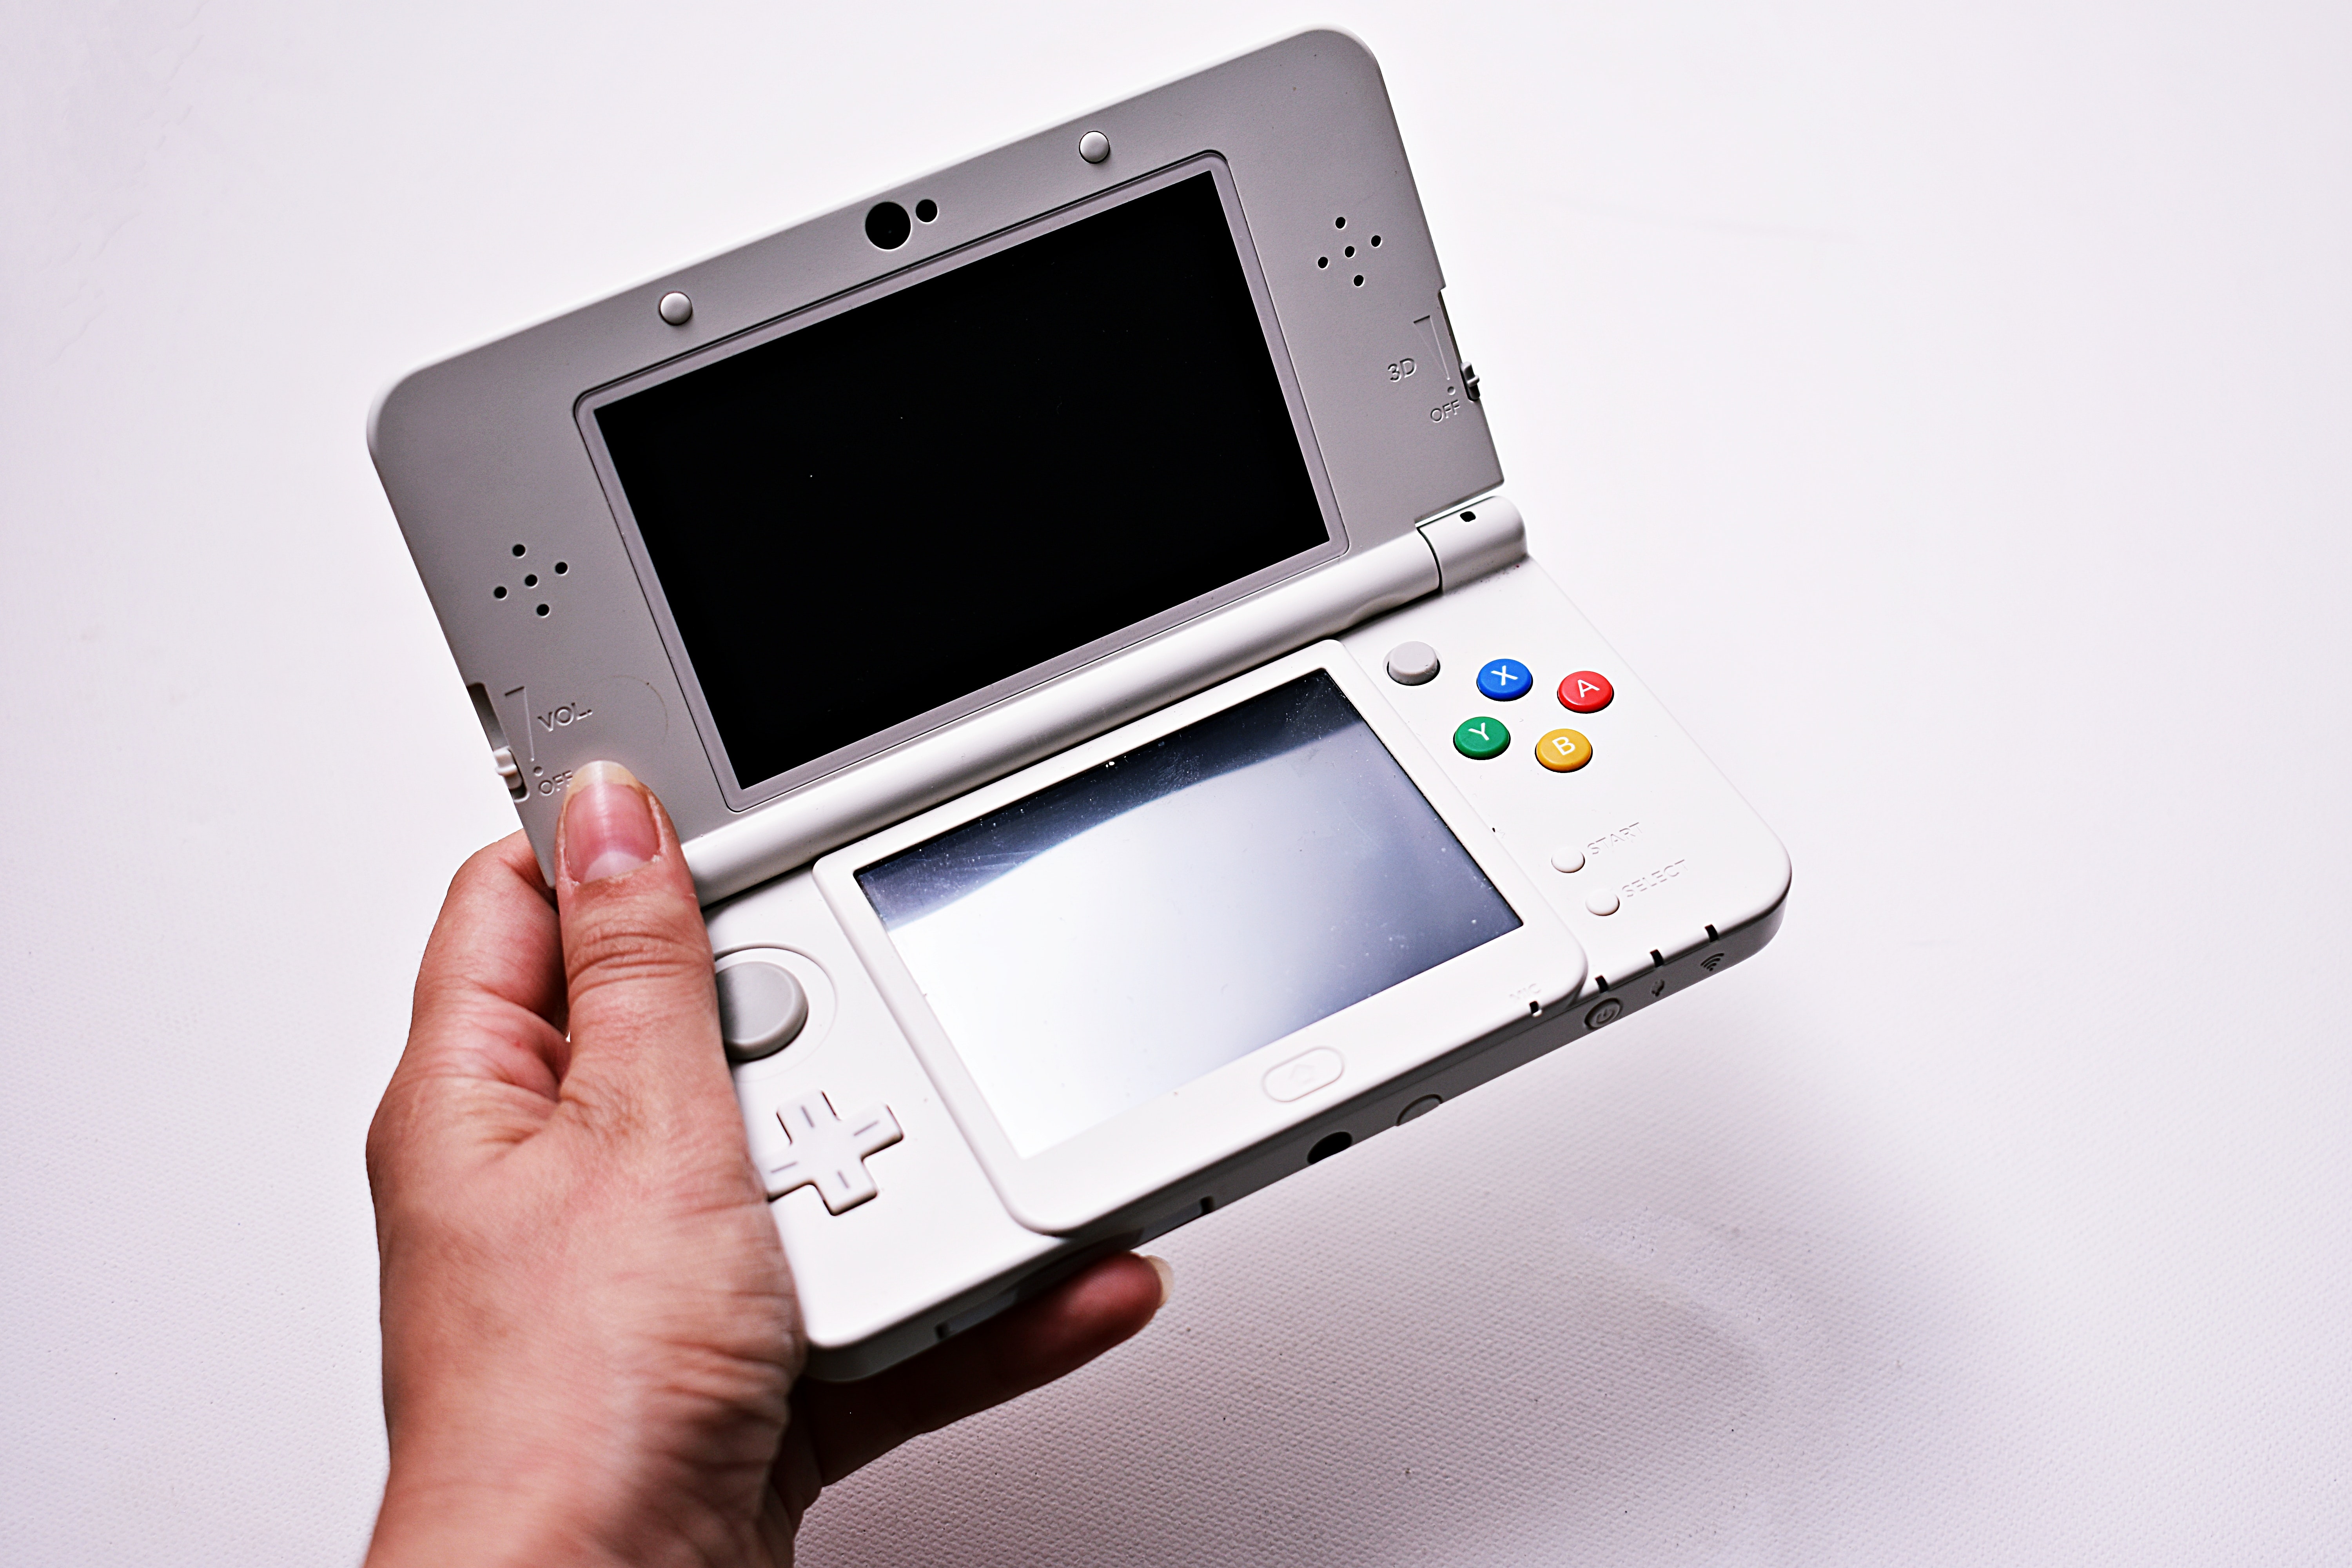
gadget, electronic device, handheld game console, technology, video game console, nintendo ds, Game boy console, nintendo 3ds, Nintendo ds accessories, hand, mobile device, multimedia, Video game accessory, computer, game boy, Wii u, games